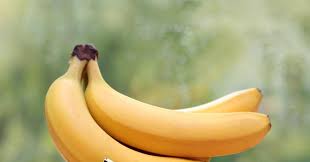
Label: Banana